Emma (manga)

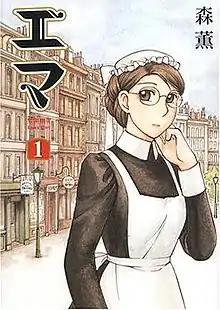
First volume cover, featuring Emma

is a Japanese historical romance manga by Kaoru Mori. It was published by Enterbrain in the magazine "Comic Beam" and collected in ten volumes. The series has been adapted as an anime television series, entitled . The manga is licensed in English in North America by Yen Press and the anime is licensed in English by Nozomi Entertainment.